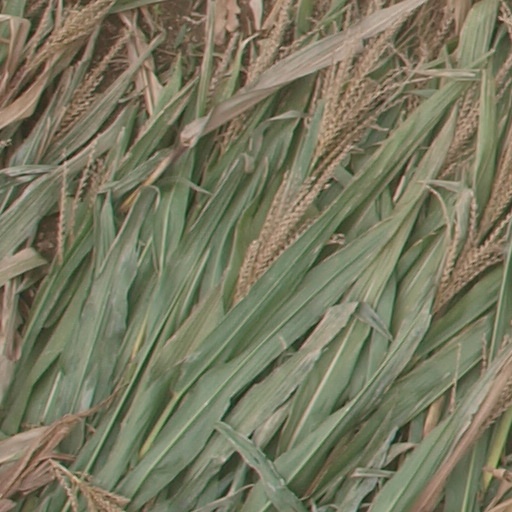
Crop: maize; corn